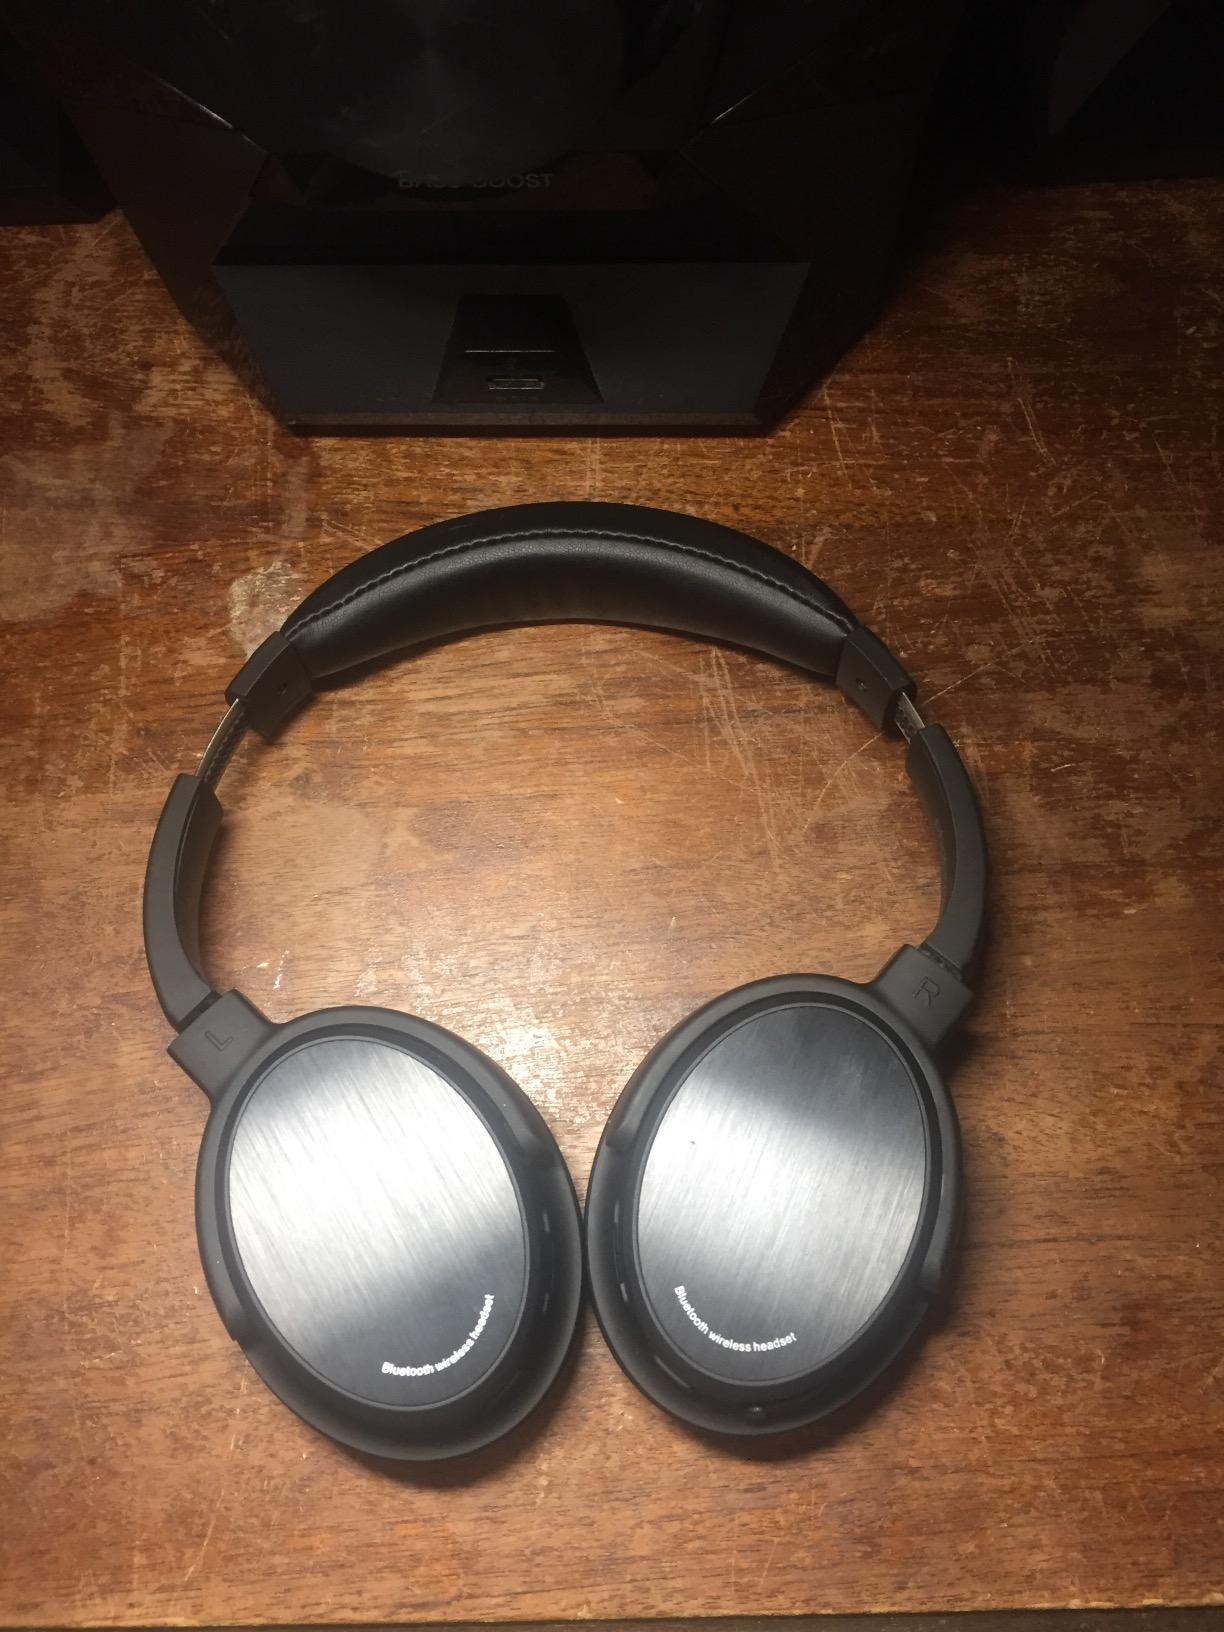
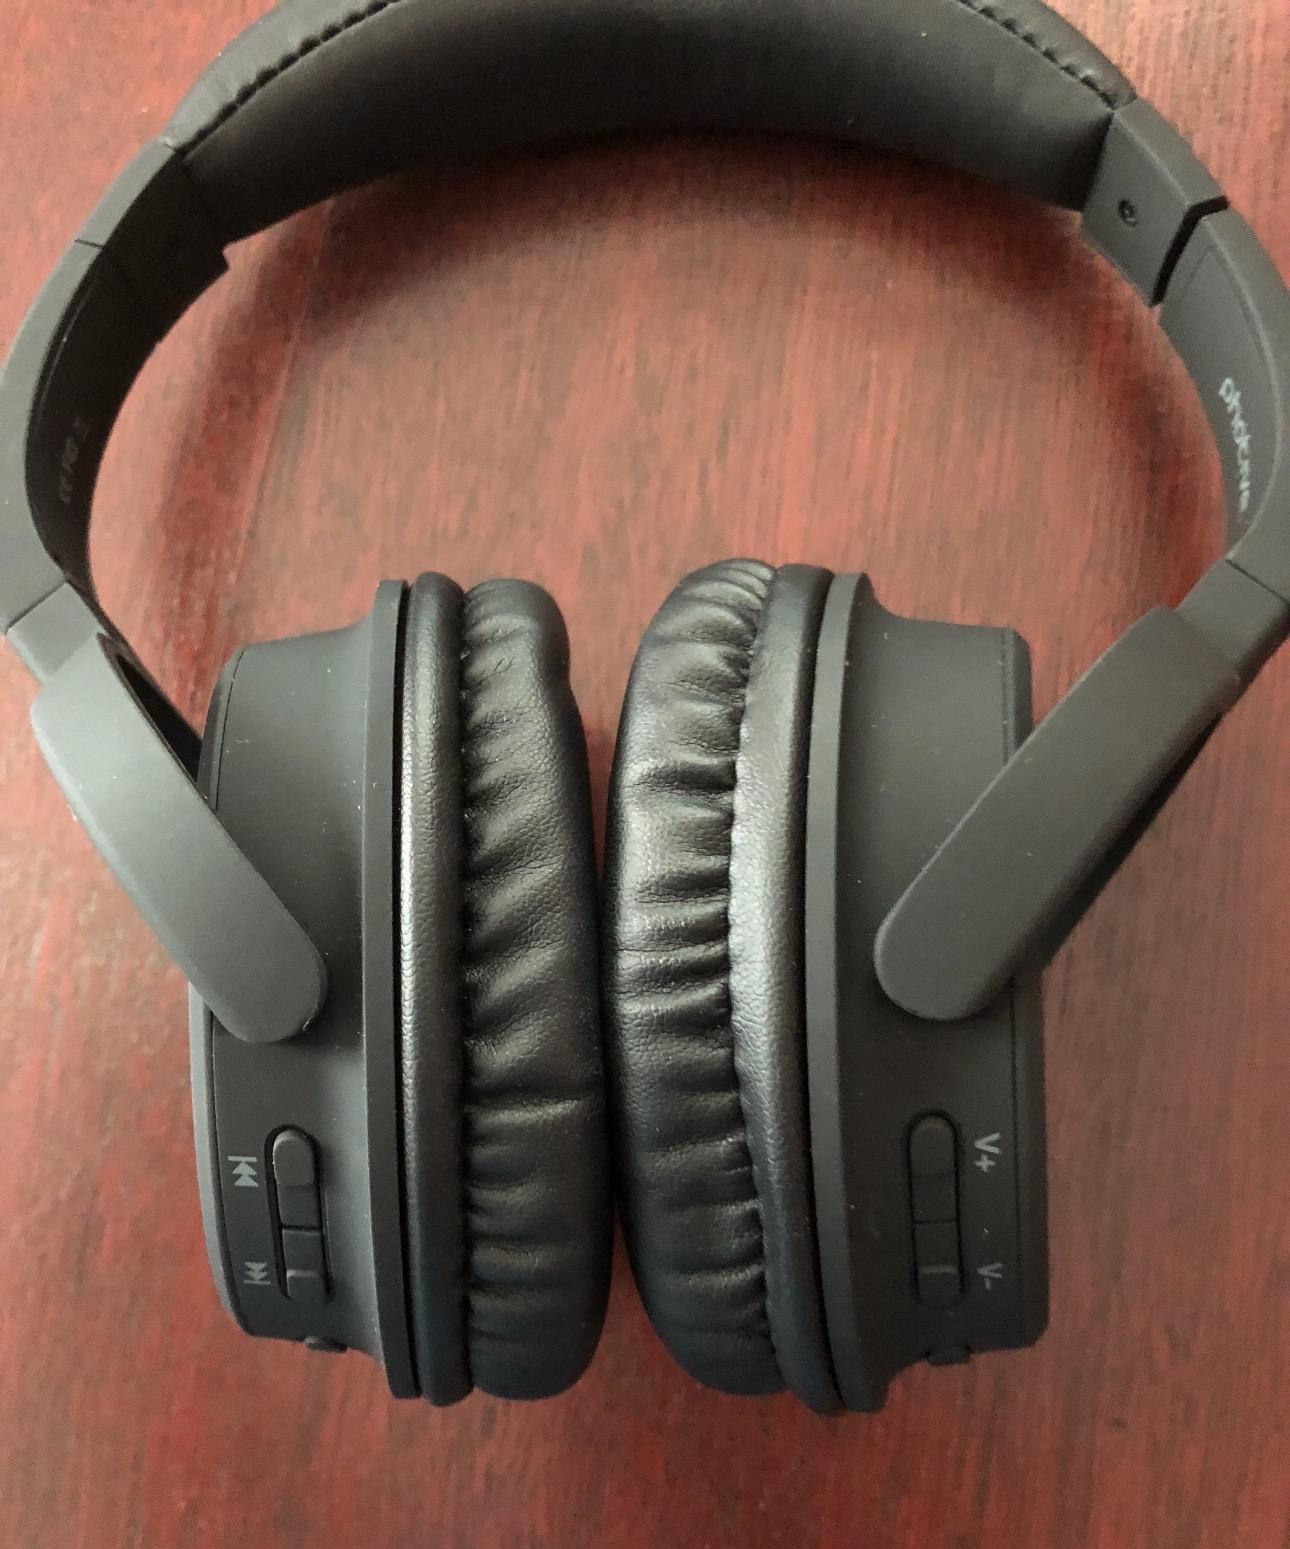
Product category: headphones
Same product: yes